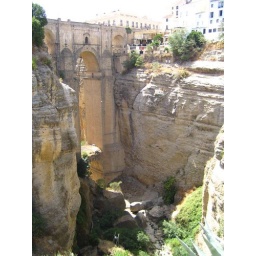
The bridge over the massive canyon in Ronda